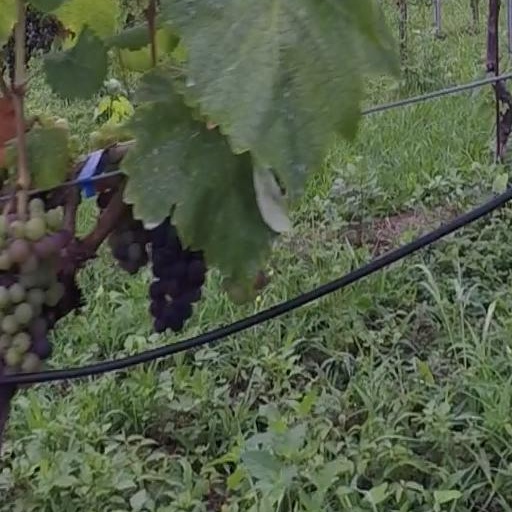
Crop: grape